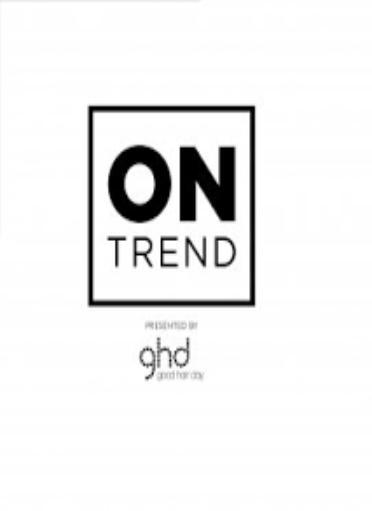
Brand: ghd
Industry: Necessities